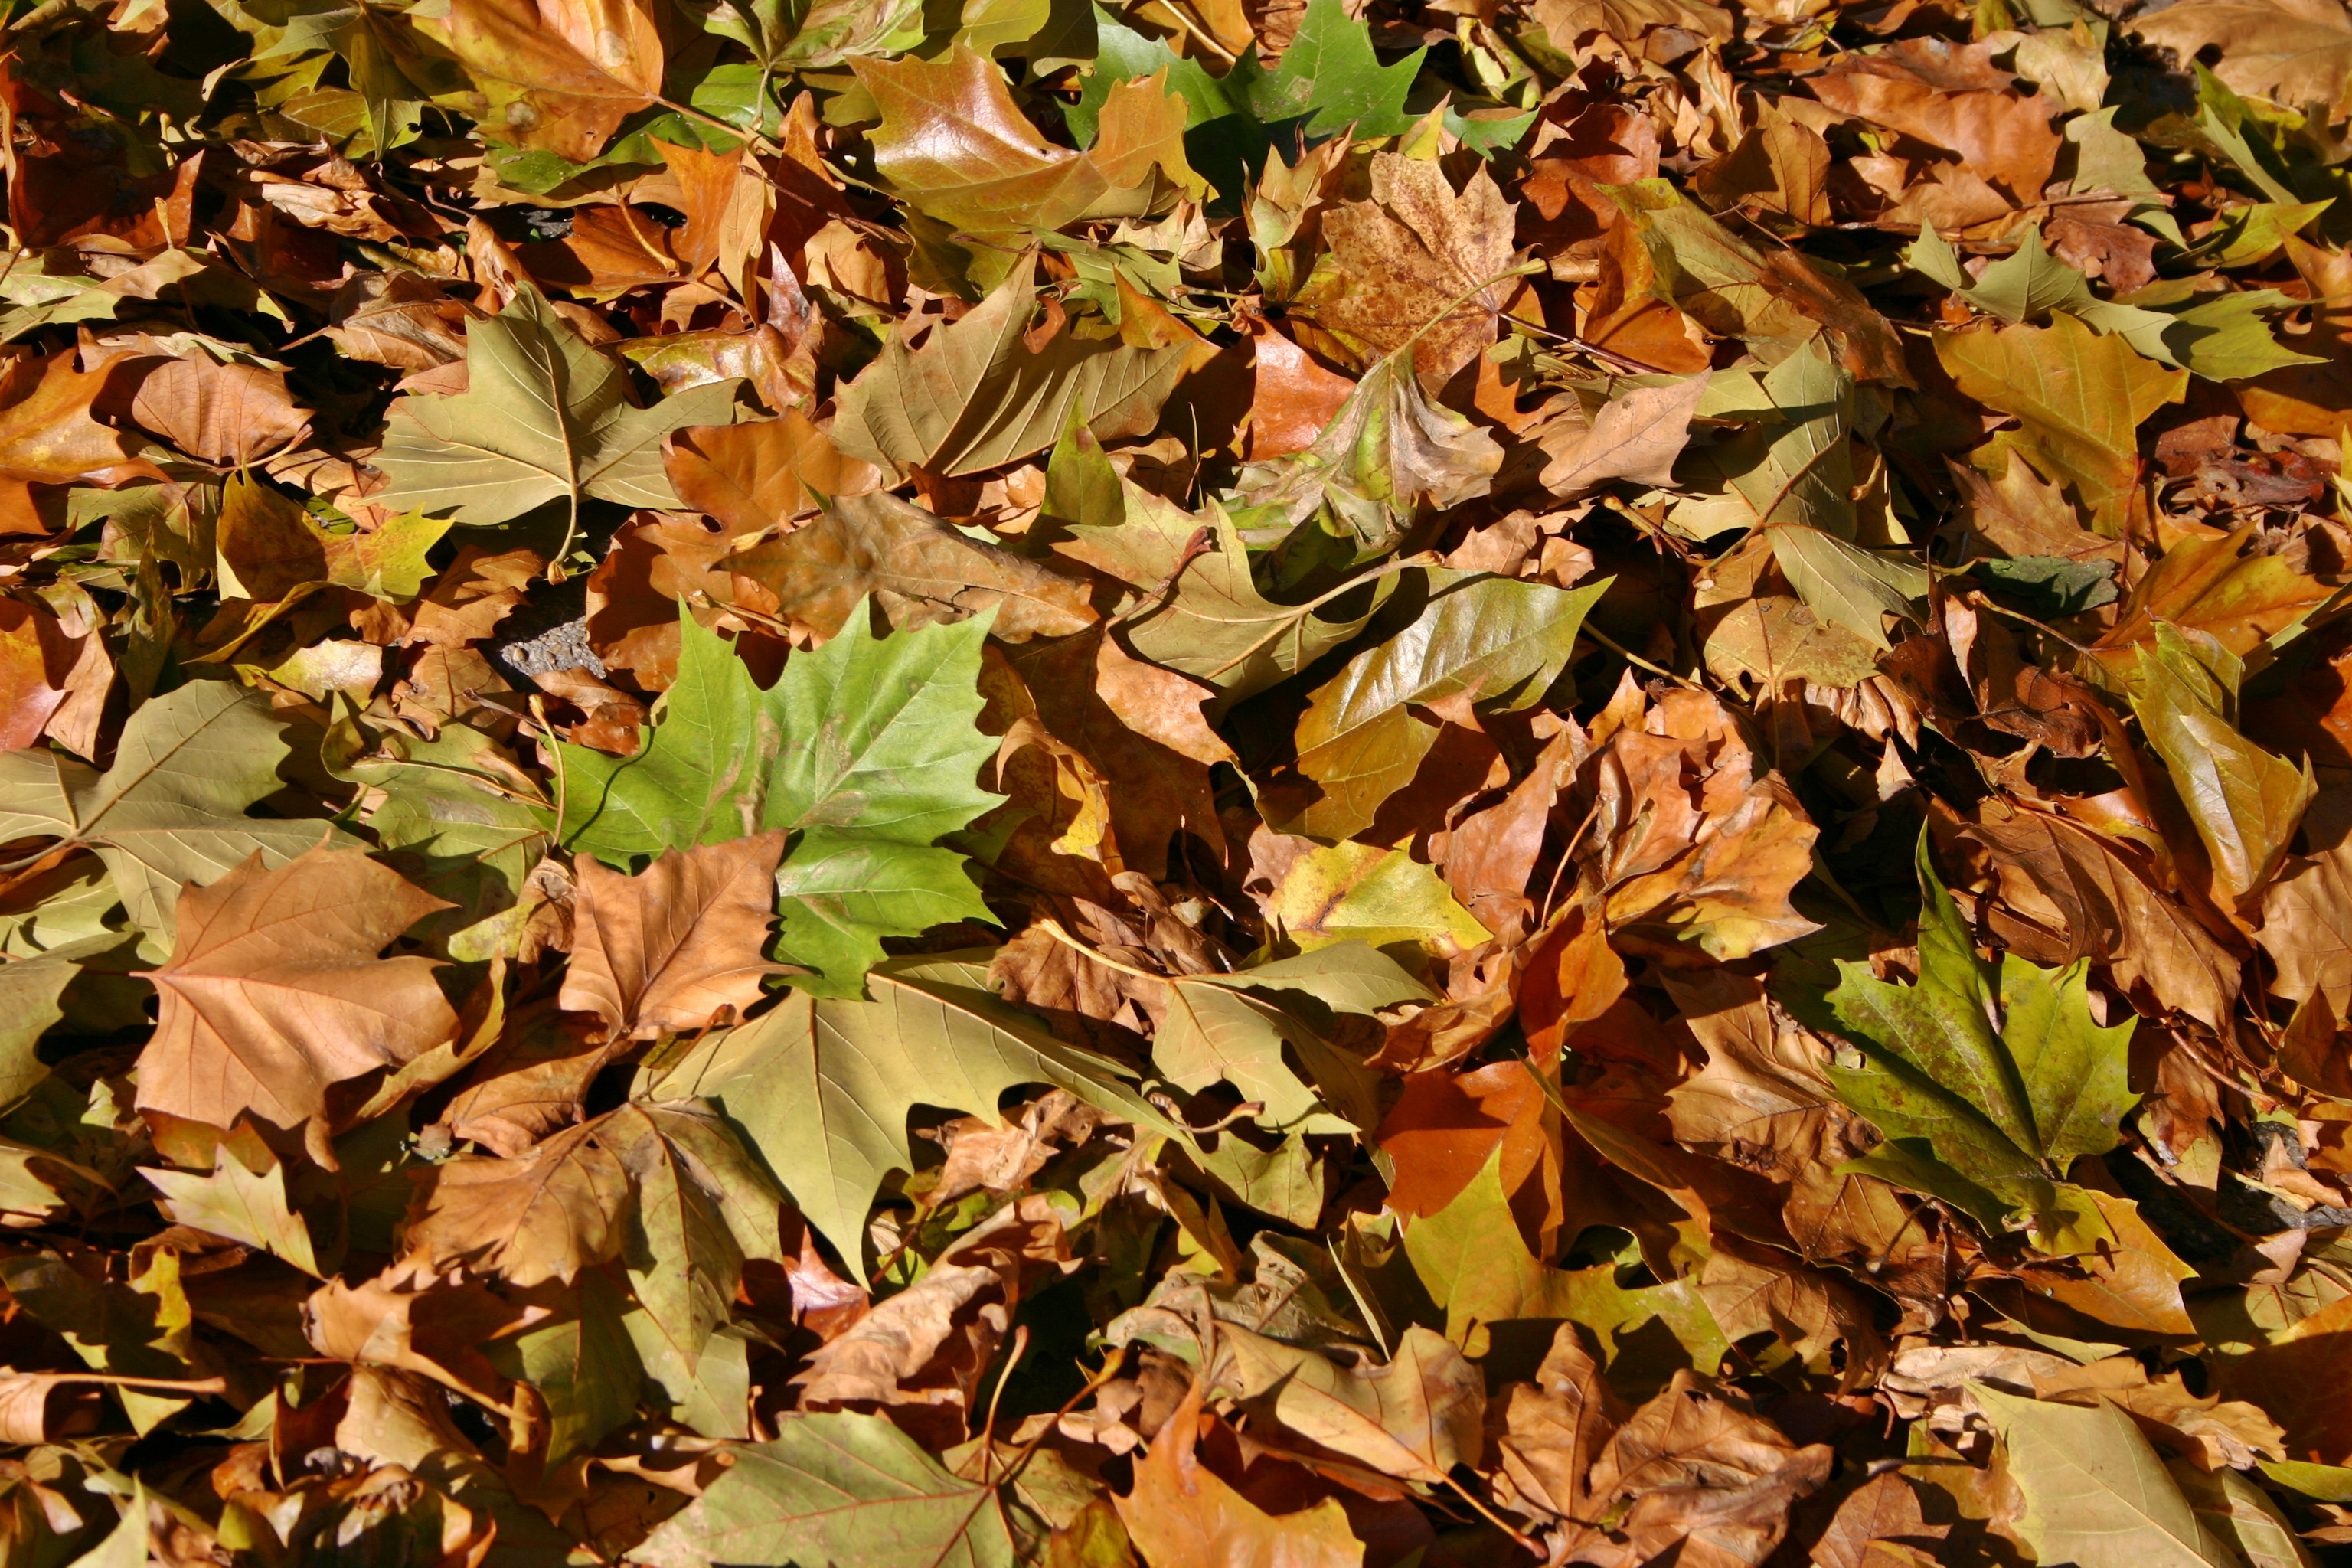
tree, branch, plant, leaf, flower, dry, autumn, brown, botany, season, maple, leaves, background, shrub, deciduous, woodland, october, maple leaves, fall color, fall foliage, ecosystem, fall leaves, flowering plant, withers, leaf piles, annual plant, woody plant, land plant